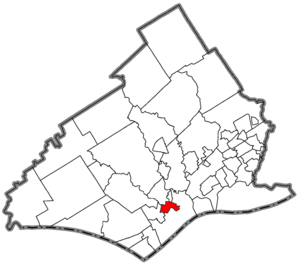
Upland est un borough situé dans le comté de Delaware, dans le Commonwealth de Pennsylvanie, aux États-Unis. Sa population s’élevait à 3 239 habitants lors du recensement de 2010, estimée à 3 303 habitants en 2018.